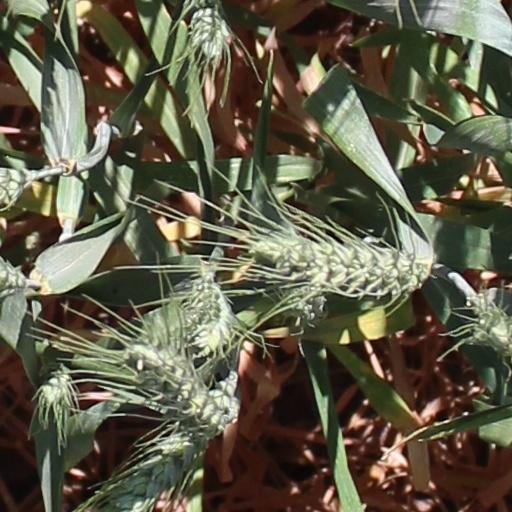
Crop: wheat